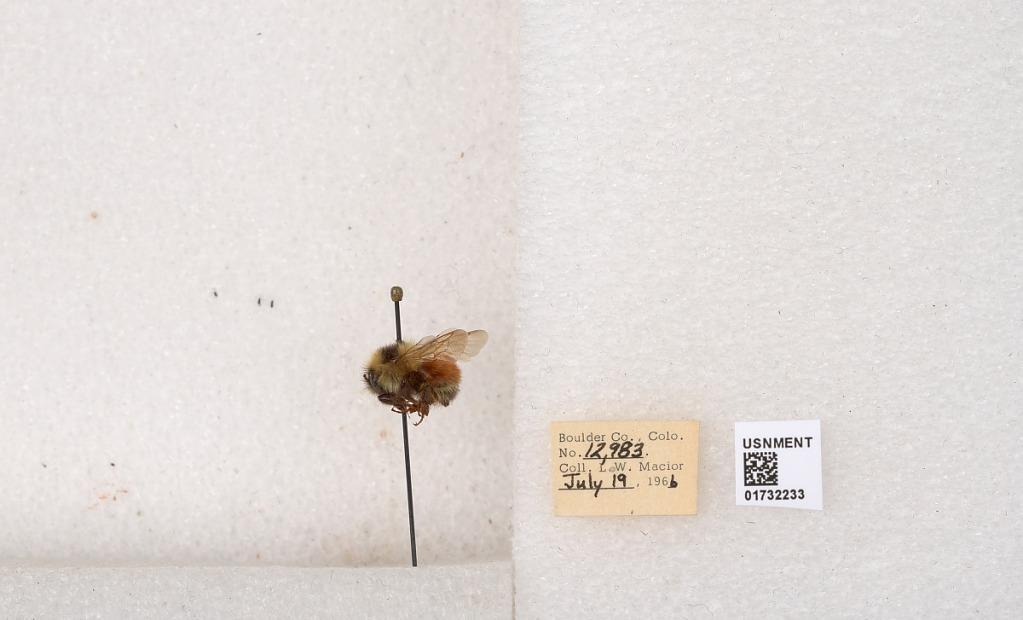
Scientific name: Bombus (Pyrobombus) sylvicola Kirby
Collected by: L. Macior
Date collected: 1966-7-19
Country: United States
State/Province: Colorado
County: Boulder
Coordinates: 40.0163, -105.294